John Travolta filmography

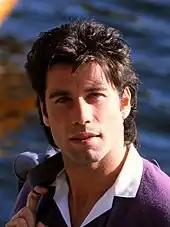
Travolta in 1983

He first became well known in the 1970s, after appearing on the television series "Welcome Back, Kotter" (1975–1979) and starring in the box office successes "Saturday Night Fever" and "Grease". His acting career declined throughout the 1980s, but enjoyed a resurgence in the 1990s with his role in "Pulp Fiction", and he has since starred in films such as "Face/Off", "Swordfish", "Wild Hogs", "Hairspray" and "I Am Wrath".